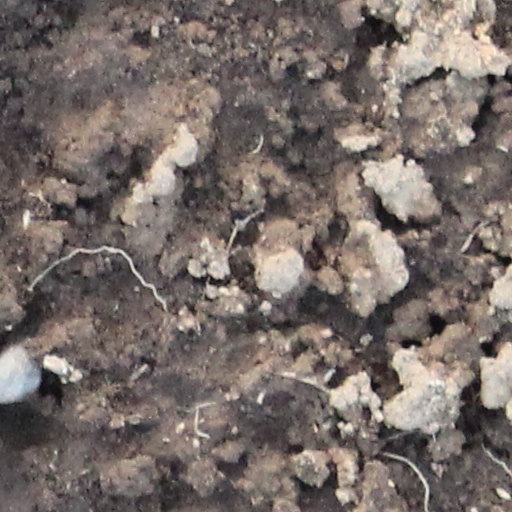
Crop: wheat